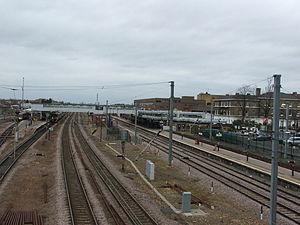
La gare de Peterborough est une gare ferroviaire desservant la ville de Peterborough au Royaume-Uni.